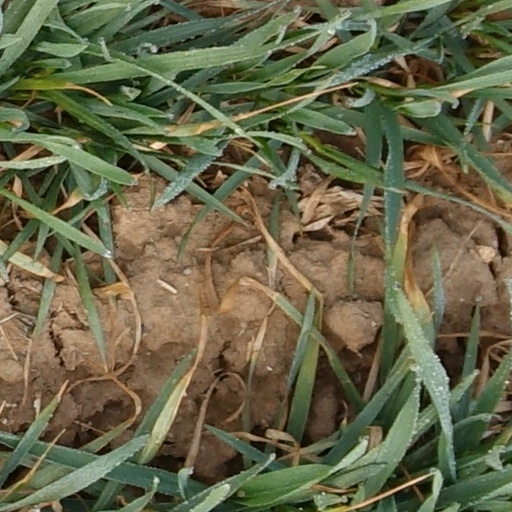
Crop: wheat